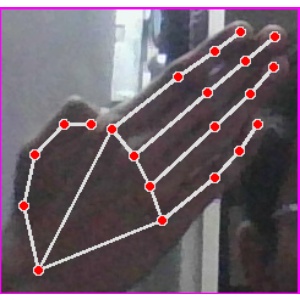
अक्षर: घ